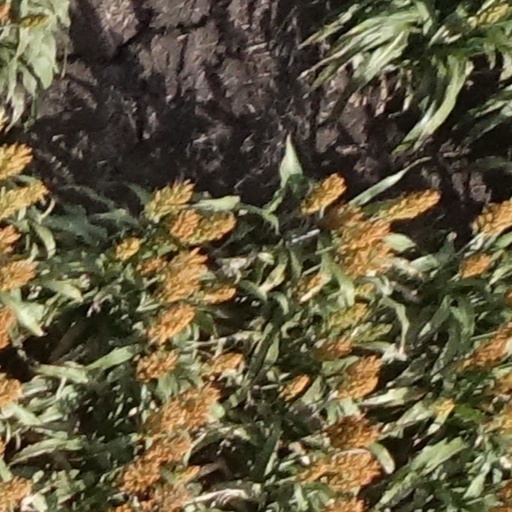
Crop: sorghum